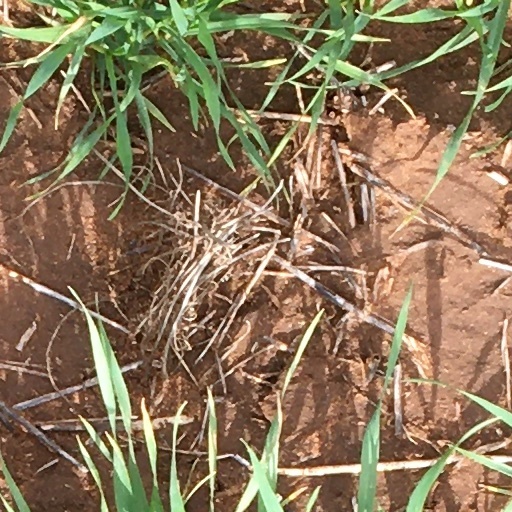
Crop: wheat